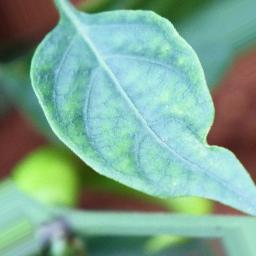
Label: healthy